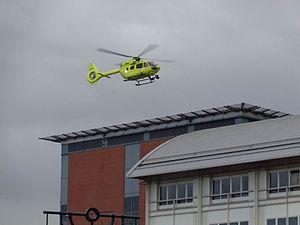
Yorkshire Air Ambulance est un service d'urgence déployant des hélicoptères dans la région de Yorkshire et Humber en Angleterre. Il a été créé en octobre 2000 et exploite actuellement deux Airbus H145. Le Yorkshire Air Ambulance est un organisme caritatif indépendant qui repose uniquement sur les dons de particuliers et d’organisations. La base phare de l'ambulance aérienne est située au prieuré de Nostell et l'organisme possède des aires d'atterrissage dans plusieurs grands hôpitaux de la région, notamment l'infirmerie générale de Leeds, l'infirmerie royale de Hull et le James Cook University Hospital à Middlesbrough. En octobre 2007, une deuxième base a été ouverte à l'aéroport de Sheffield. L'aéroport a ensuite fermé à la fin du mois d’avril 2008, mais un héliport était toujours prévu pour l’utilisation de l’ambulance aérienne et de l’hélicoptère de la South Yorkshire Police. En novembre 2010, la base opérationnelle de l'appareil basé à Sheffield a été transférée à l'aéroport de Bagby, près de Thirsk.Le deuxième appareil a ensuite effectué un autre déménagement en mars 2012 à la RAF Topcliffe, qu’il partage avec le 645 Volunteer Gliding Squadron.